Popper and After

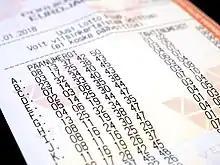
The "probability" of winning is not reduced by the mere fact that loss is "possible".

Stove provides examples and further evidence before finally turning to a brief, common-sense defense of scientific reasoning.